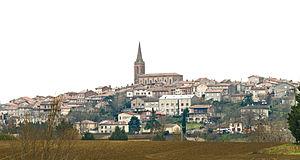
Caraman est une commune française du Sud-Ouest de la France, située dans le département de la Haute-Garonne, en région d'Occitanie, historiquement en Languedoc.